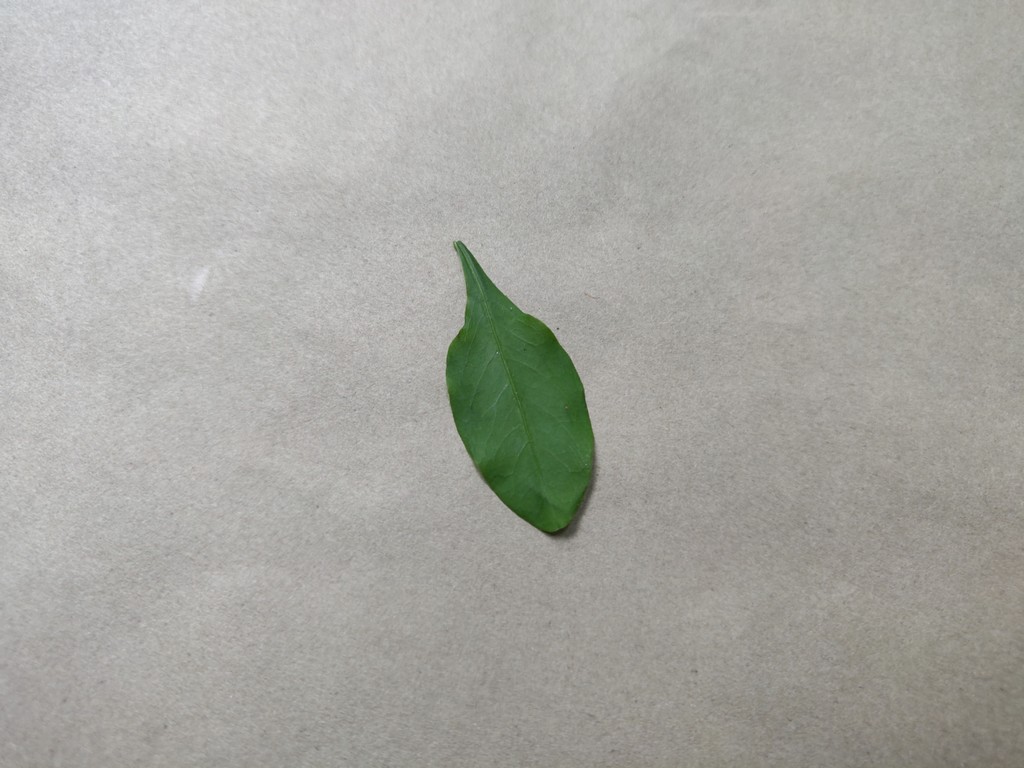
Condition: Healthy
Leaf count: single
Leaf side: front